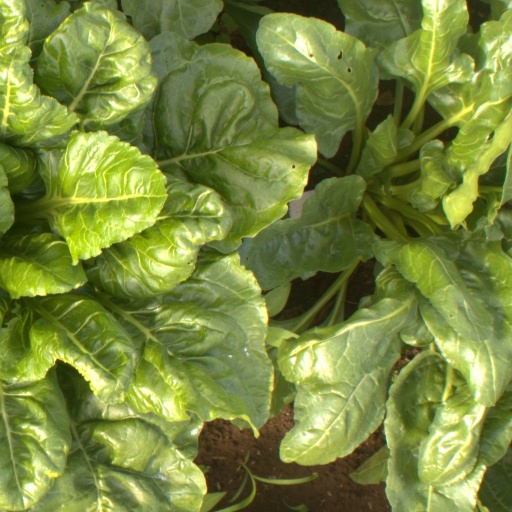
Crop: sugar beet